Viktor Kubiszyn

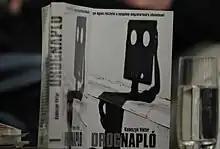
"Drognapló"

His first novel, "Drognapló" (Drug Diary), a documentary autobiographical novel, was published in 2011 by Jószöveg Műhely Kiadó .